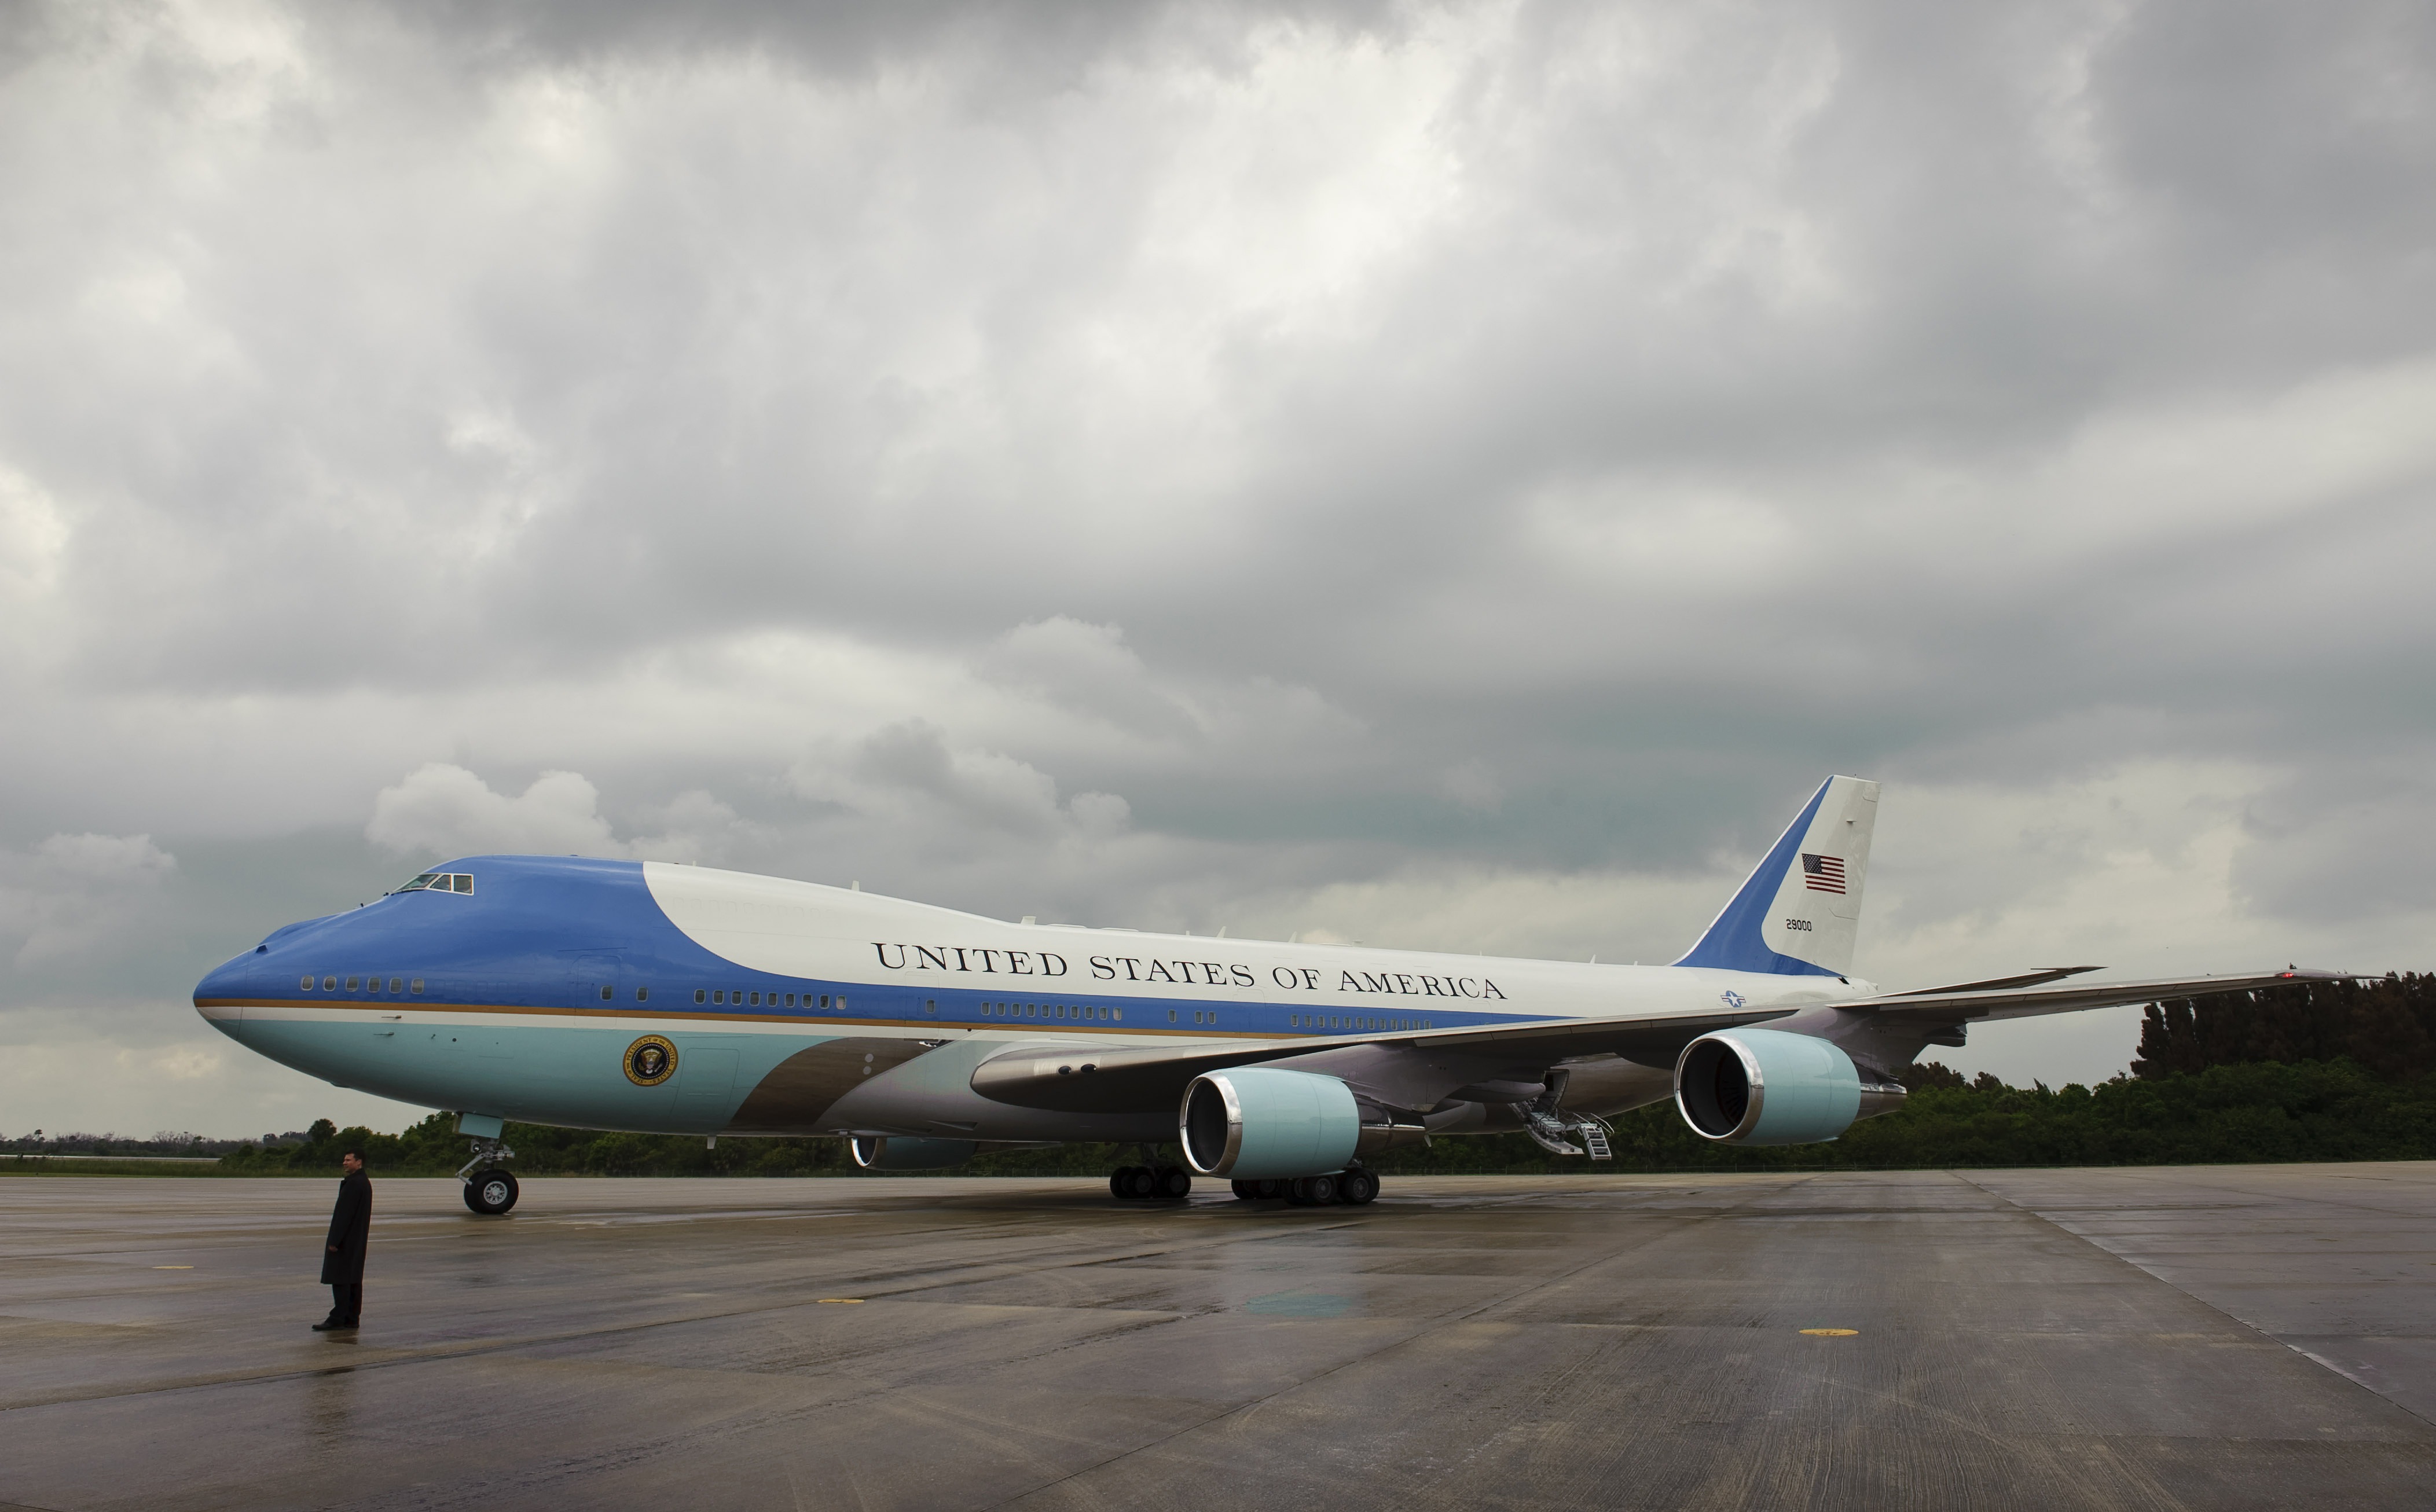
wing, sky, travel, airplane, plane, aircraft, jet, vehicle, airline, aviation, president, united states, clouds, airliner, famous, boeing, takeoff, jet aircraft, airbus a330, boeing 787 dreamliner, boeing 777, boeing 747, boeing 767, air travel, boeing 757, atmosphere of earth, wide body aircraft, air force one, boeing 747 8, boeing 747 400